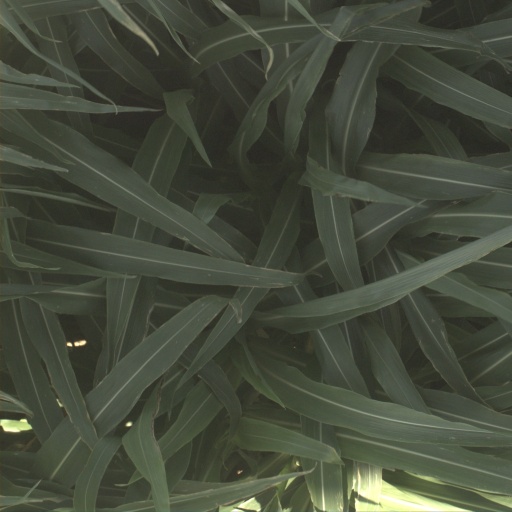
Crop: sorghum